Marine Corps Individual Reserve Support Activity

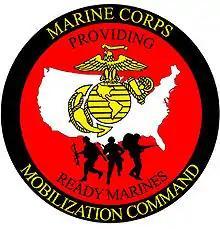
MOBCOM logo

MCIRSA exercises centralized command and administration of the IRR. The IRR is composed of former active duty or reserve component personnel who have not completed their military service obligation (MSO) or have completed their MSO and are in the ready reserve by voluntary agreement.